Reed's School

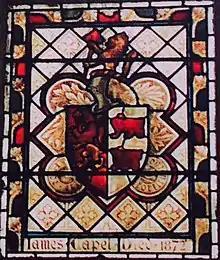
Stained glass commemorating James Capel in the Dining Hall, Watford

) for the new school. The Prince of Wales, later Edward VII, and his wife the Princess of Wales and future Queen Alexandra, laid down the foundational stones on 15 July 1869 and the school formally opened in 1871.